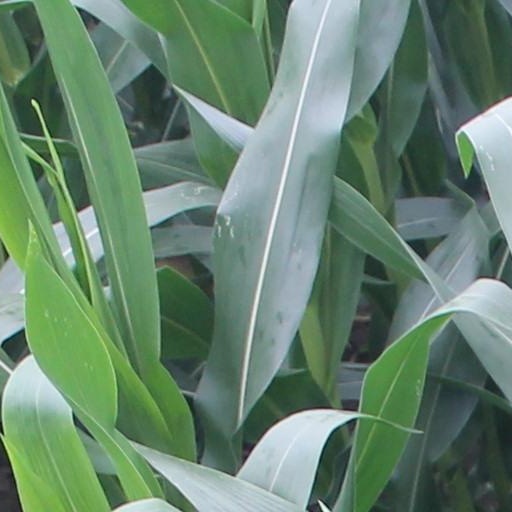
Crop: maize; corn